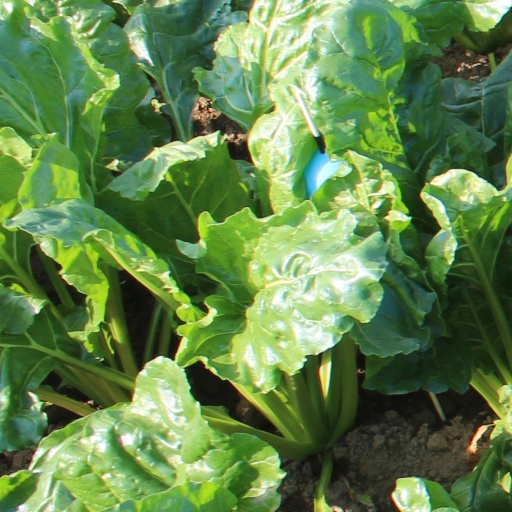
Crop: sugar beet